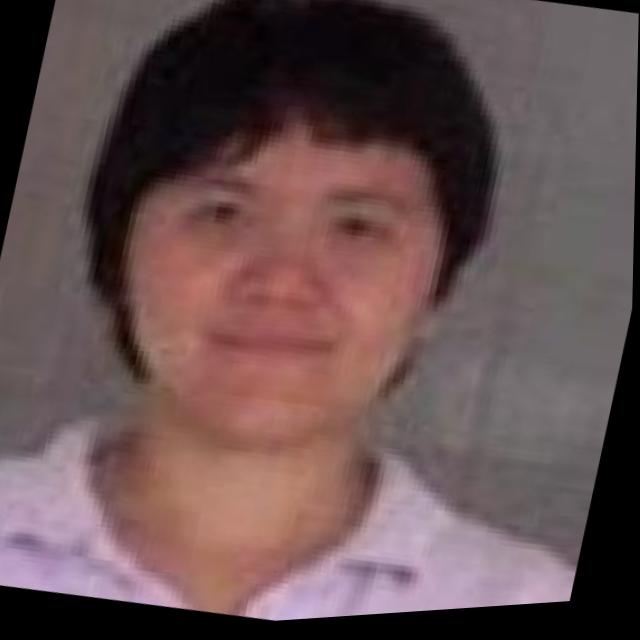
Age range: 21-44